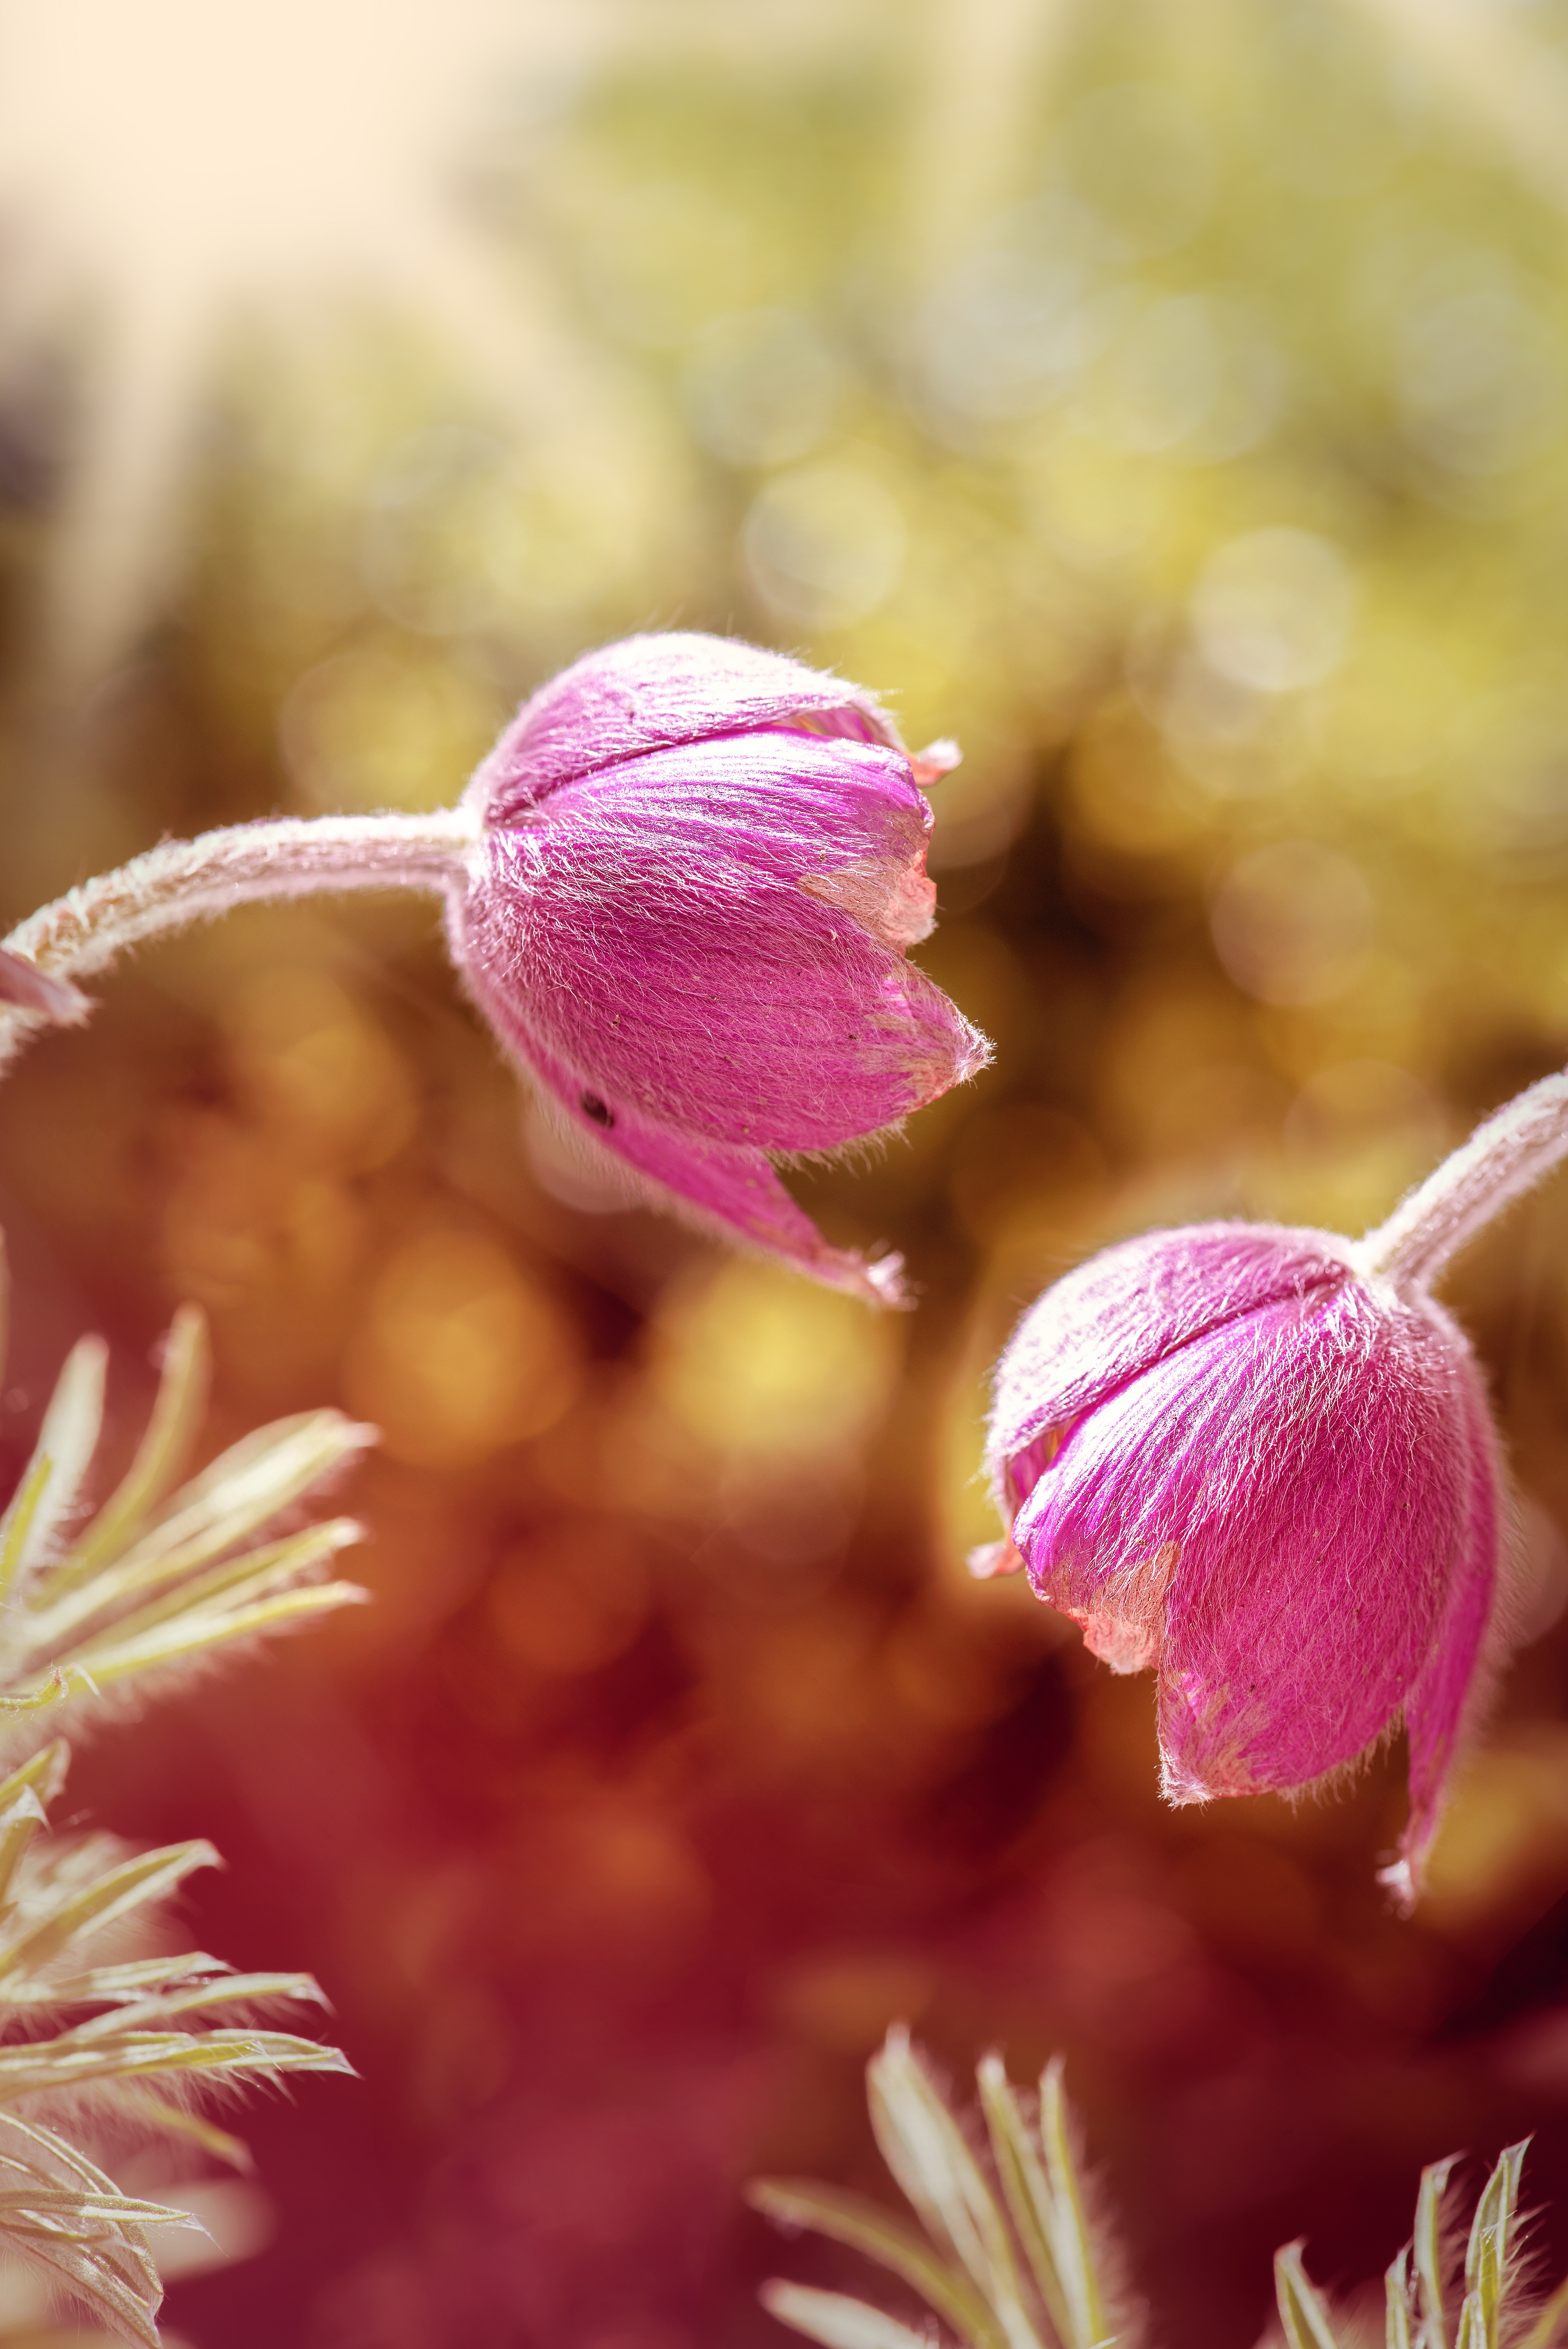
nature, branch, blossom, light, plant, photography, leaf, flower, purple, petal, bloom, pollen, spring, red, autumn, botany, two, garden, pink, close, lighting, flora, wildflower, close up, petals, bud, spring flower, macro photography, common pasque flower, pulsatilla vulgaris, flowering plant, ranunculaceae, flowers photography, plant stem, land plant